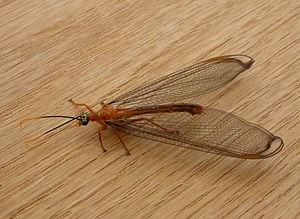
Les Nymphidae sont une famille d'insectes de l'ordre des névroptères.
Nymphes est un genre d’insectes neuroptères de la famille des Nymphidae.